Odabuchi Station

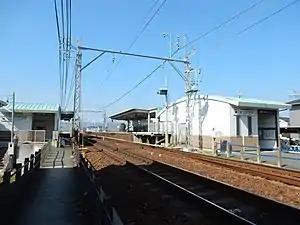
Odabuchi Station, February 2018

Odabuchi Station is served by the Meitetsu Nagoya Main Line and is 6.6 kilometers from the terminus of the line at Toyohashi Station.